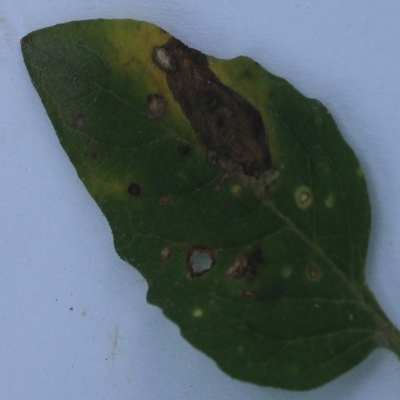
Crop: Tomato
Condition: septoria leaf spot